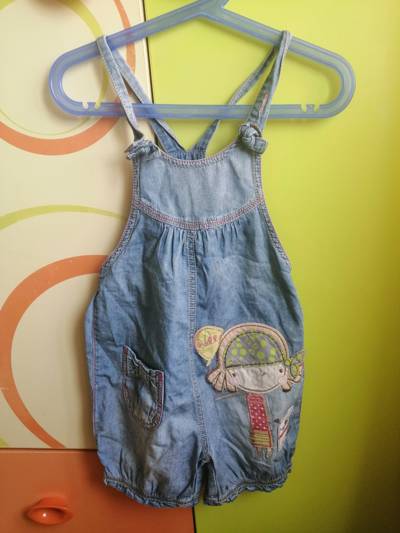
Waste category: clothes